Angaaragan

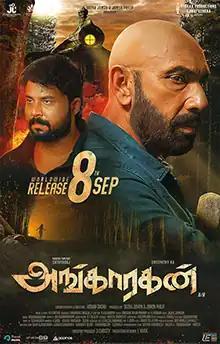
Release poster

Angaaragan is a 2023 Indian Tamil-language horror thriller film written and directed by Mohan Dachu. The film stars Sreepathy KA, Sathyaraj, Niya Sankarathil, Reina Karad and Appukutty. The film was produced by Geena Jomon and Jomon Philip under the banner of Julien & Jeroma Film Company and Primerose Entertainment.